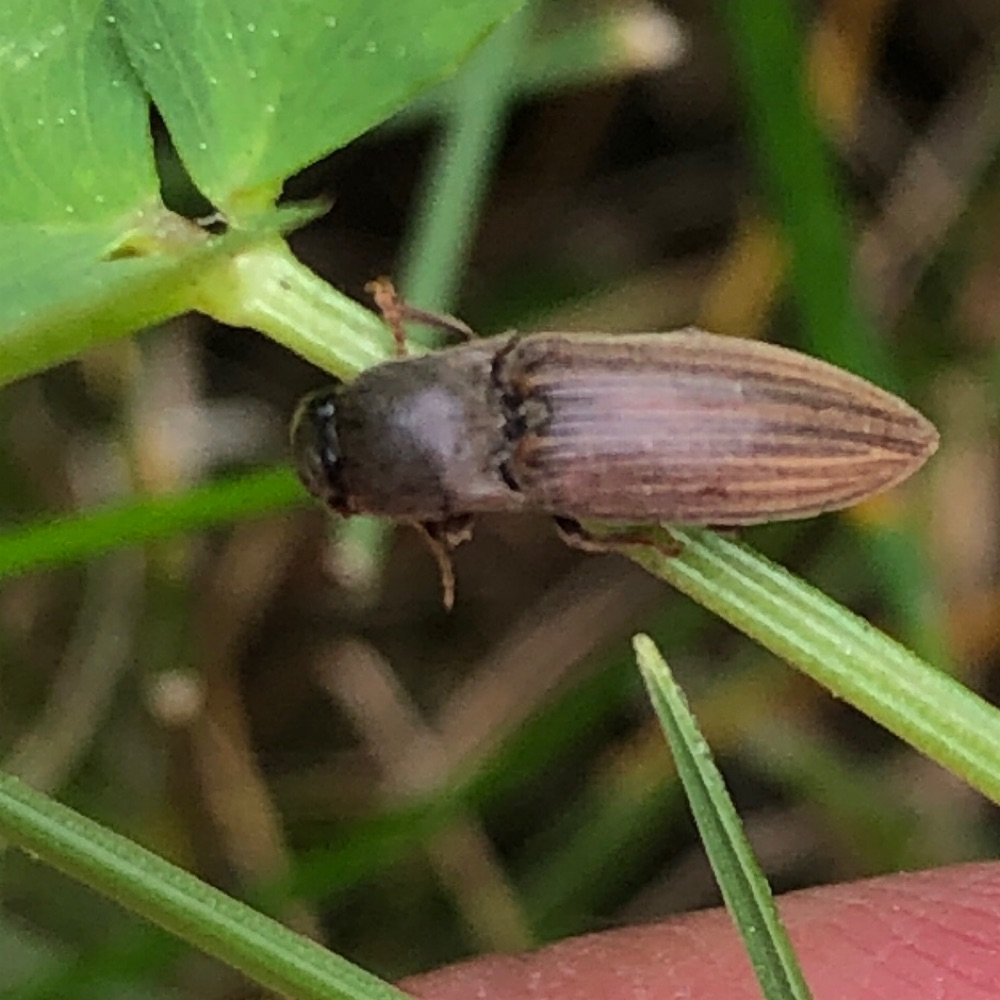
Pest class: clickbeetles_wireworms